Battle of Domokos

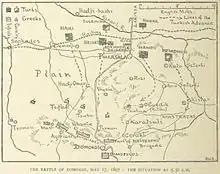
The Ottoman advance

The Turks advanced in several groups in the early morning of the 17th; Hayri Pasha's division on the right, heading towards Tsioba; Neşet Pasha's division to its left, on the main road to Domokos; Hamdi Pasha in the center; Mahmud Pasha's division on the left, intending to hit the Greek's right flank, and Haydar Pasha's division following Hamdi Pasha's.